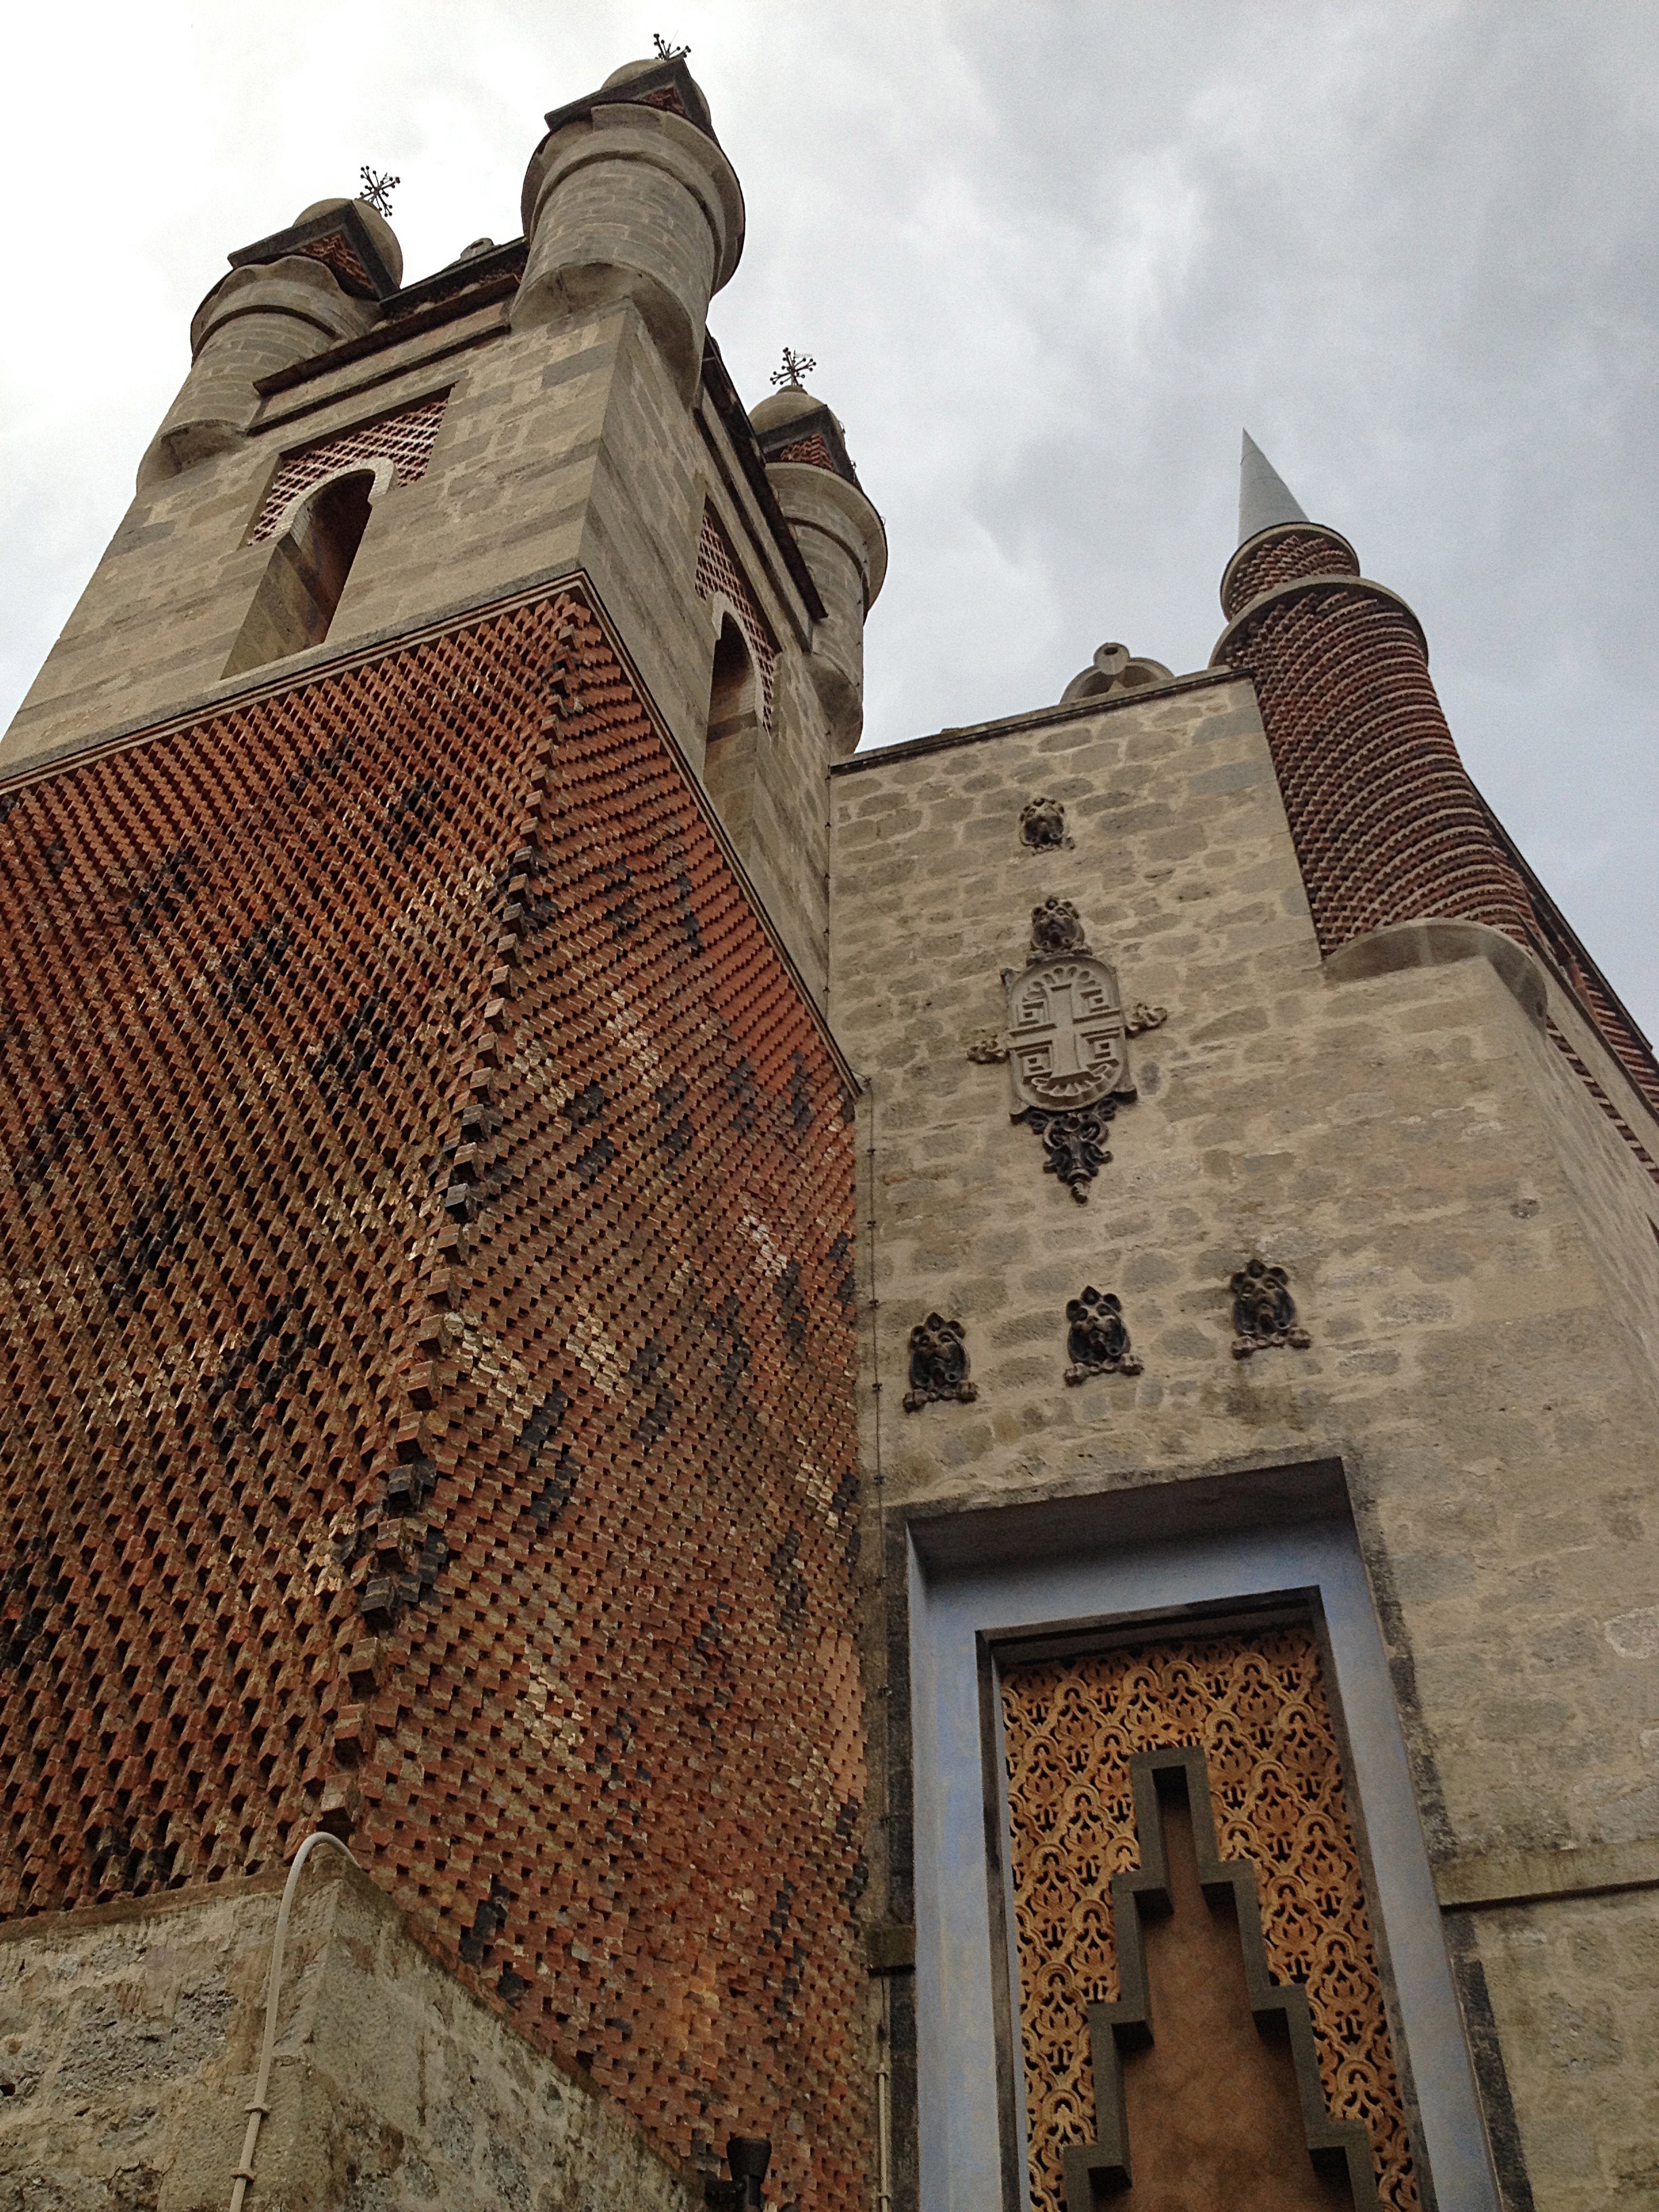
roof, building, tower, italy, facade, church, cathedral, place of worship, history, middle ages, ancient history, mattei castle, rocchetta mattei, grizzana morandi